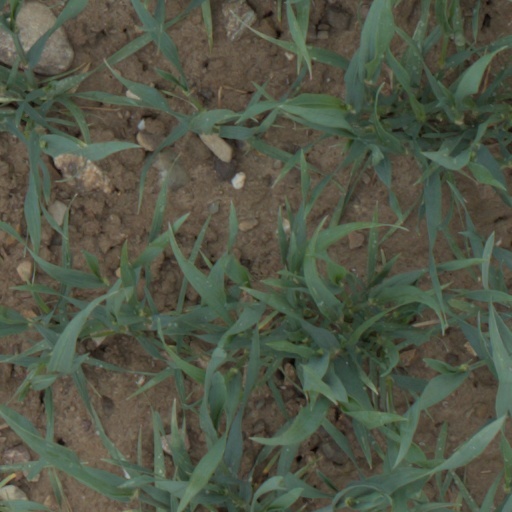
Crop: wheat